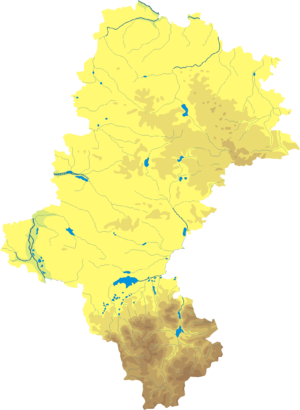
Czernichów est une gmina rurale du powiat de Żywiec, Silésie, dans le sud de la Pologne. Son siège est le village de Czernichów, qui se situe environ 8 km au nord de Żywiec et 58 km au sud de la capitale régionale Katowice.
Pszczyna est une gmina mixte du powiat de Pszczyna, Silésie, dans le sud de Pologne. Son siège est la ville de Pszczyna, qui se situe environ 30 km au sud de la capitale régionale Katowice.
Bobrowniki est une gmina rurale du powiat de Będzin, Silésie, dans le sud de la Pologne. Son siège est le village de Bobrowniki, qui se situe environ 11 km au nord-ouest de Będzin et 15 km au nord de la capitale régionale Katowice.
Opatów est une gmina rurale du powiat de Kłobuck, Silésie, dans le sud de la Pologne. Son siège est le village d'Opatów, qui se situe environ 10 km au nord-ouest de Kłobuck et 80 km au nord de la capitale régionale Katowice.